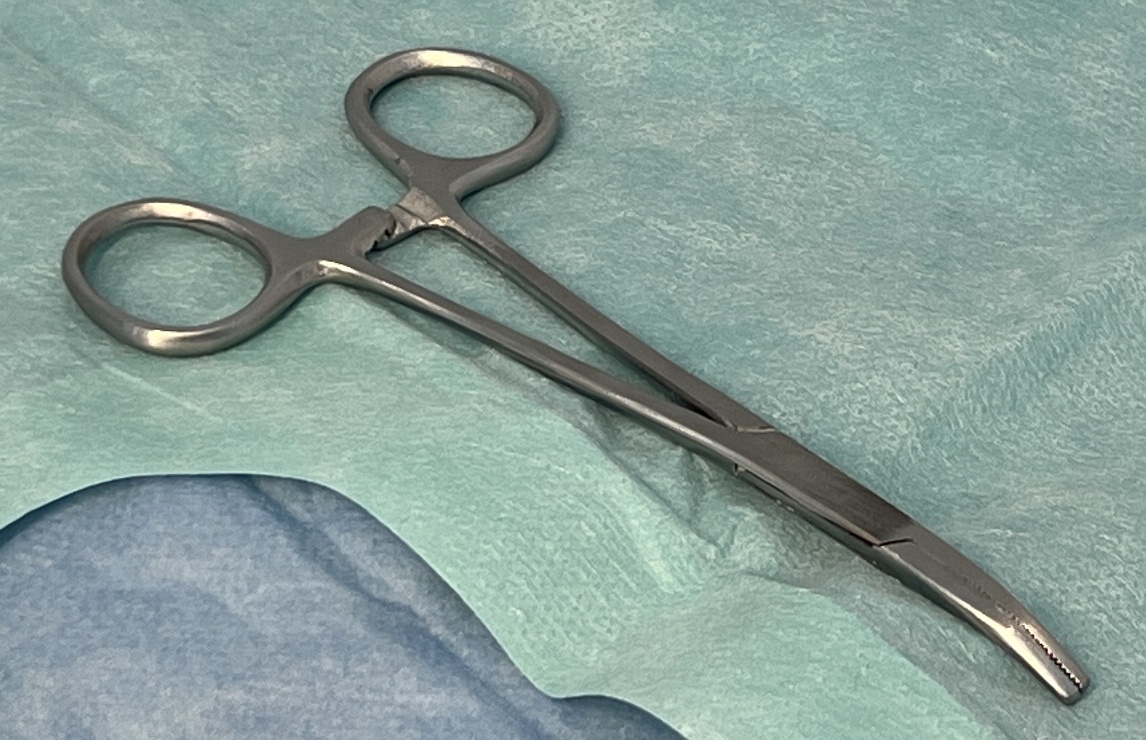
Hinged instrument state: closed